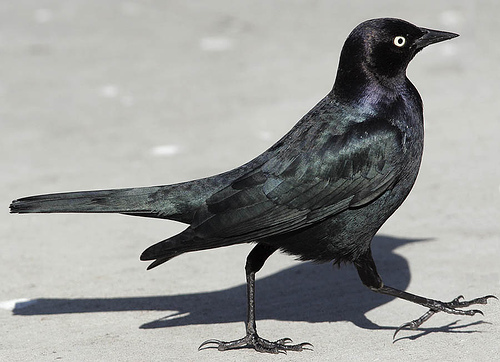
this striking bird is entirely black, from its bill to its tail feathers.
this bird has black thighs and a thin black bill.
this bird is extremely shiny with a black overall color and white eyering.
this shiny black bird has a white eye and a pointy bill.
this bird is black with small feet and has a very short beak.
this very majestic bird is mostly black with green tints on its belly and wings, and a purple tint on its throat.
gleaming blue-black bird, with yellow eyes and black pointed beak.
this bird has black primaries, a black crown, and a black belly.
this bird has wings that are black and has white eyes
this bird is all black with black feet, black tarsus, and a pointed black bill.
Species: Brewer Blackbird